Uppland Runic Inscription 227

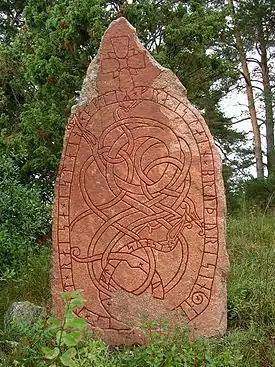
Runic inscription U 227 is located Grana, Uppland, Sweden.

Uppland Runic Inscription 227 or U 227 is the Rundata catalog designation for a Viking Age memorial runestone that is located in Grana, which is about 4 kilometers west of Vallentuna, Stockholm County, Sweden, and in the historic province of Uppland.